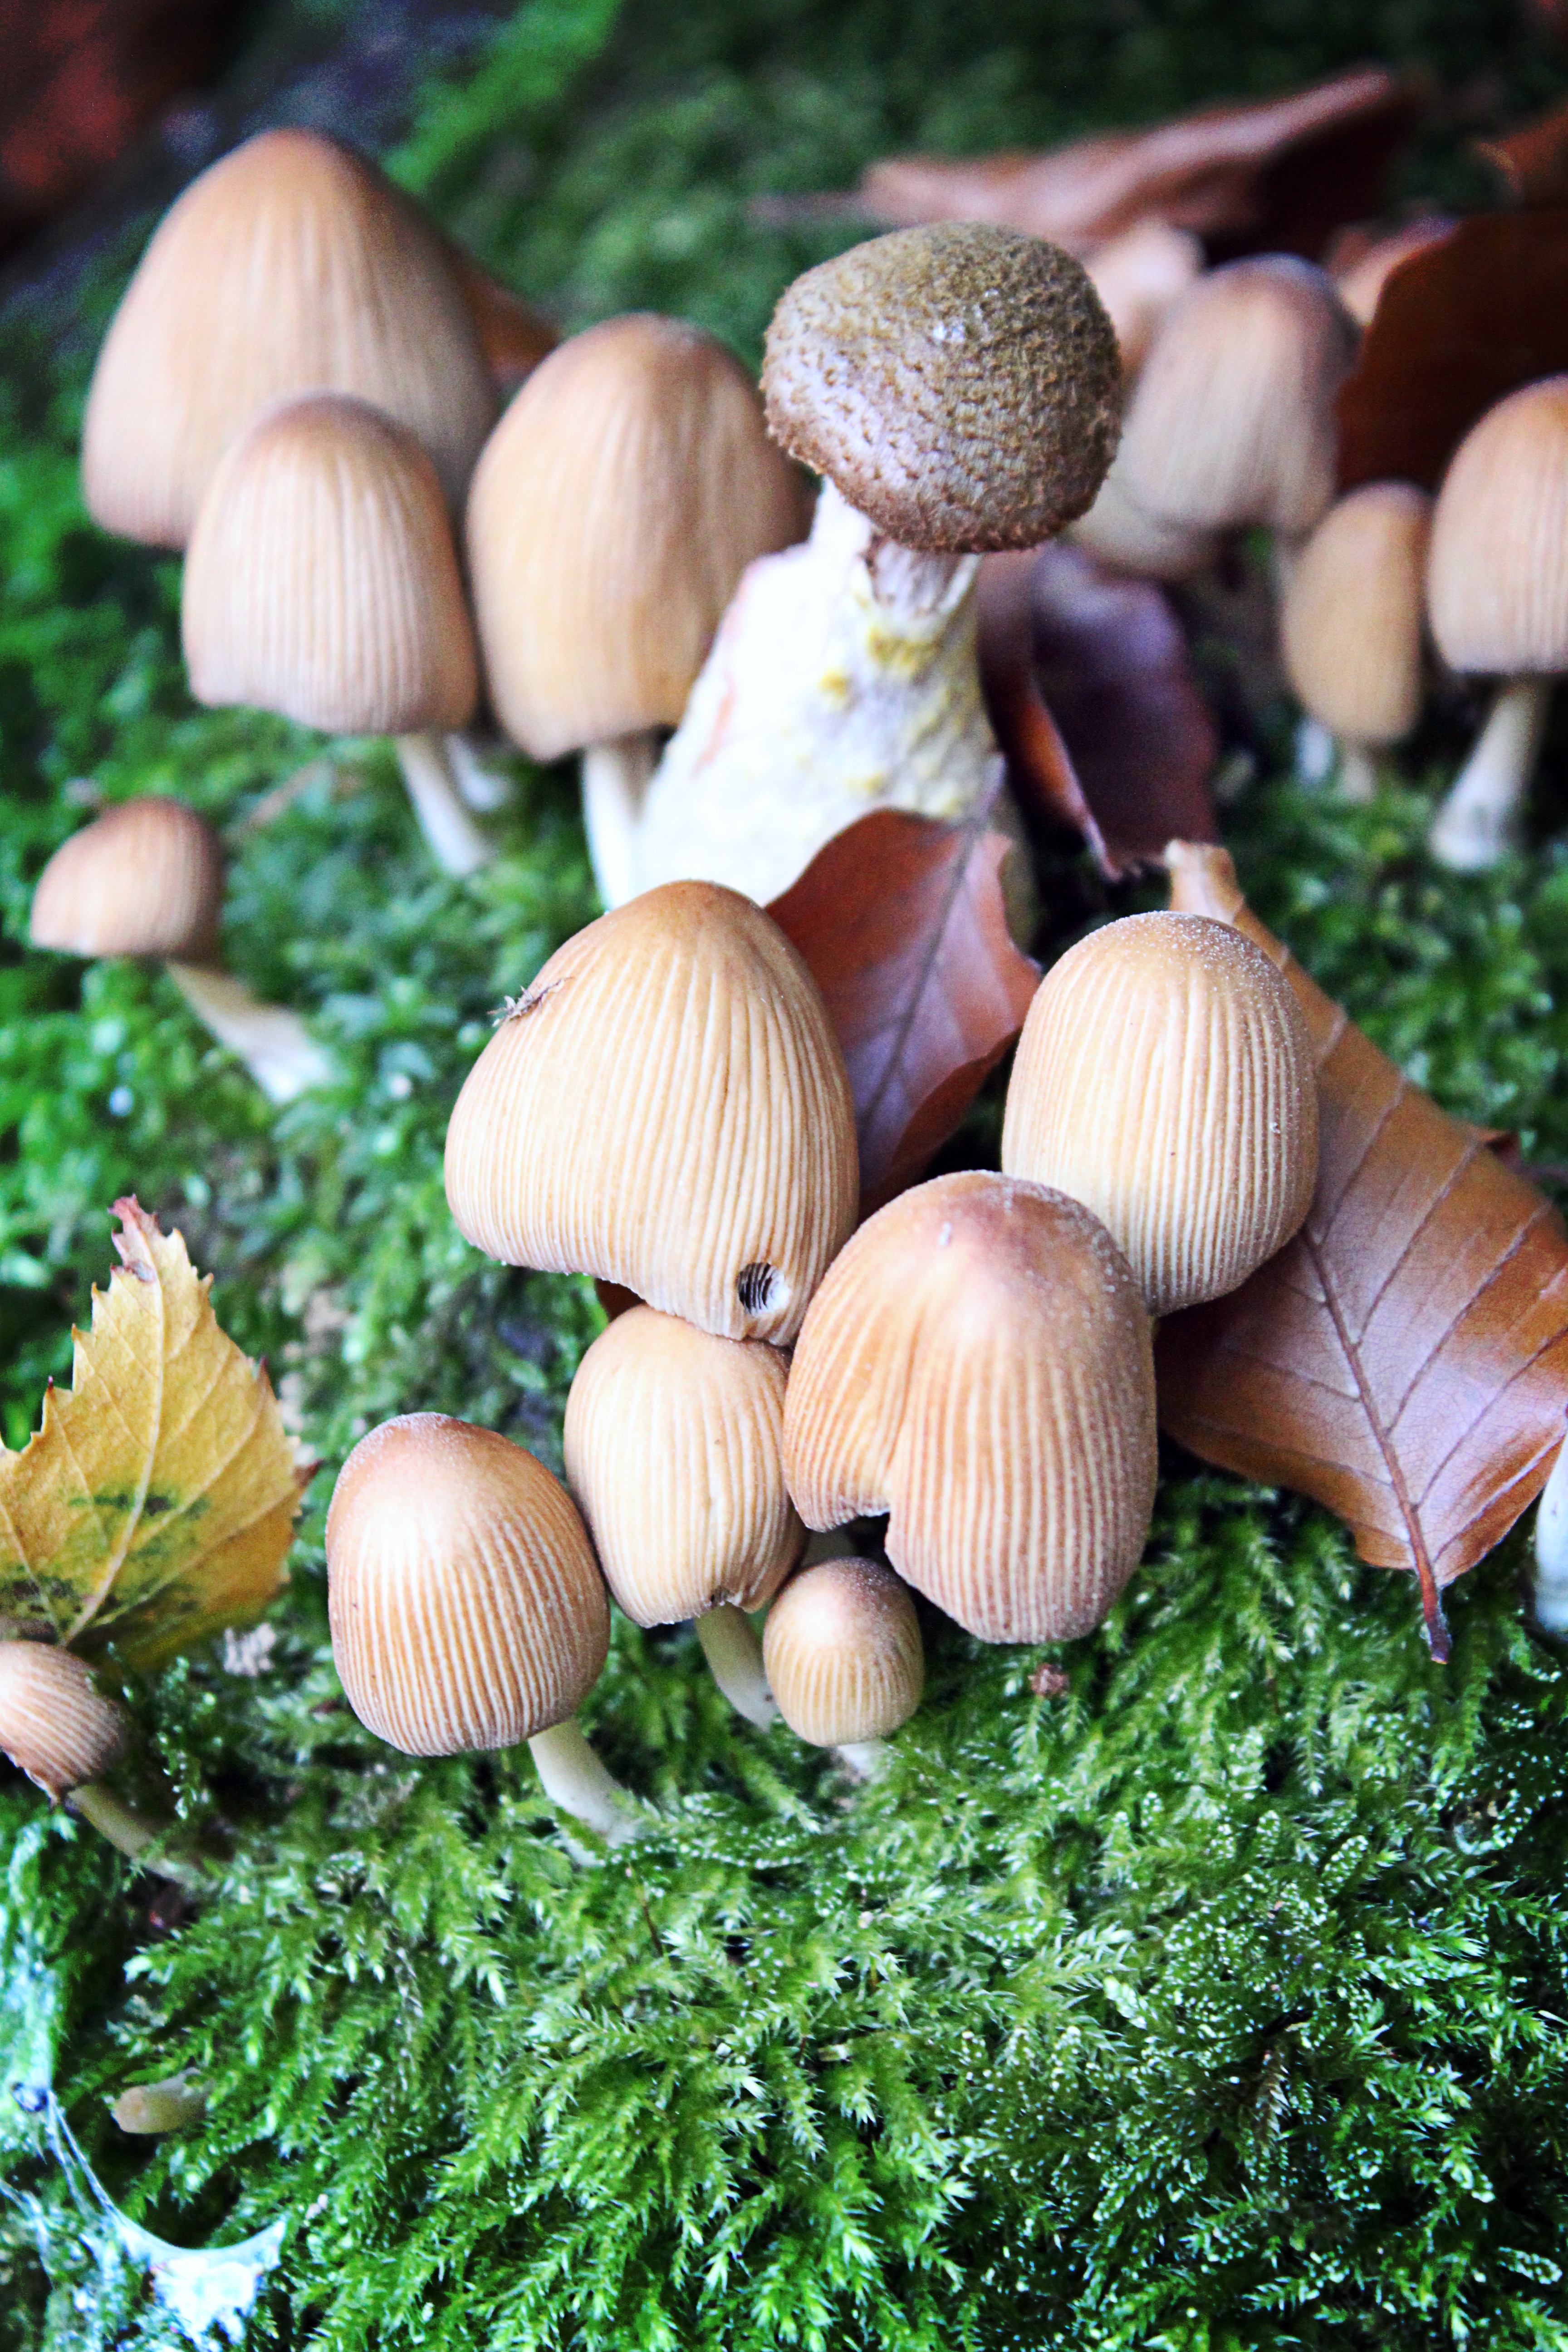
nature, forest, moss, autumn, mushroom, leaves, mushrooms, agaricus, oyster mushroom, edible mushroom, medicinal mushroom, agaricomycetes, agaricaceae, champignon mushroom, penny bun, pleurotus eryngii